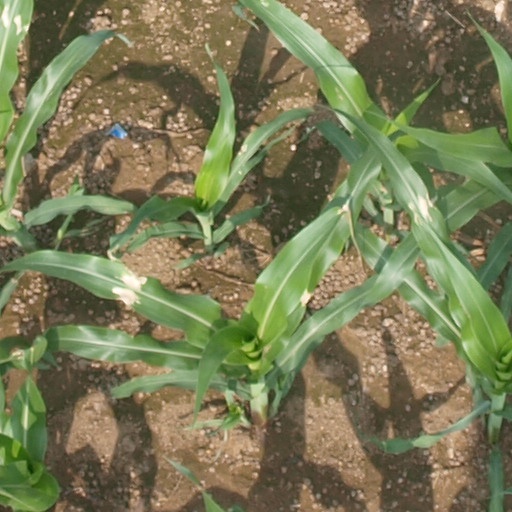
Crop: maize; corn